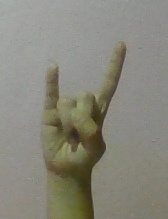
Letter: la